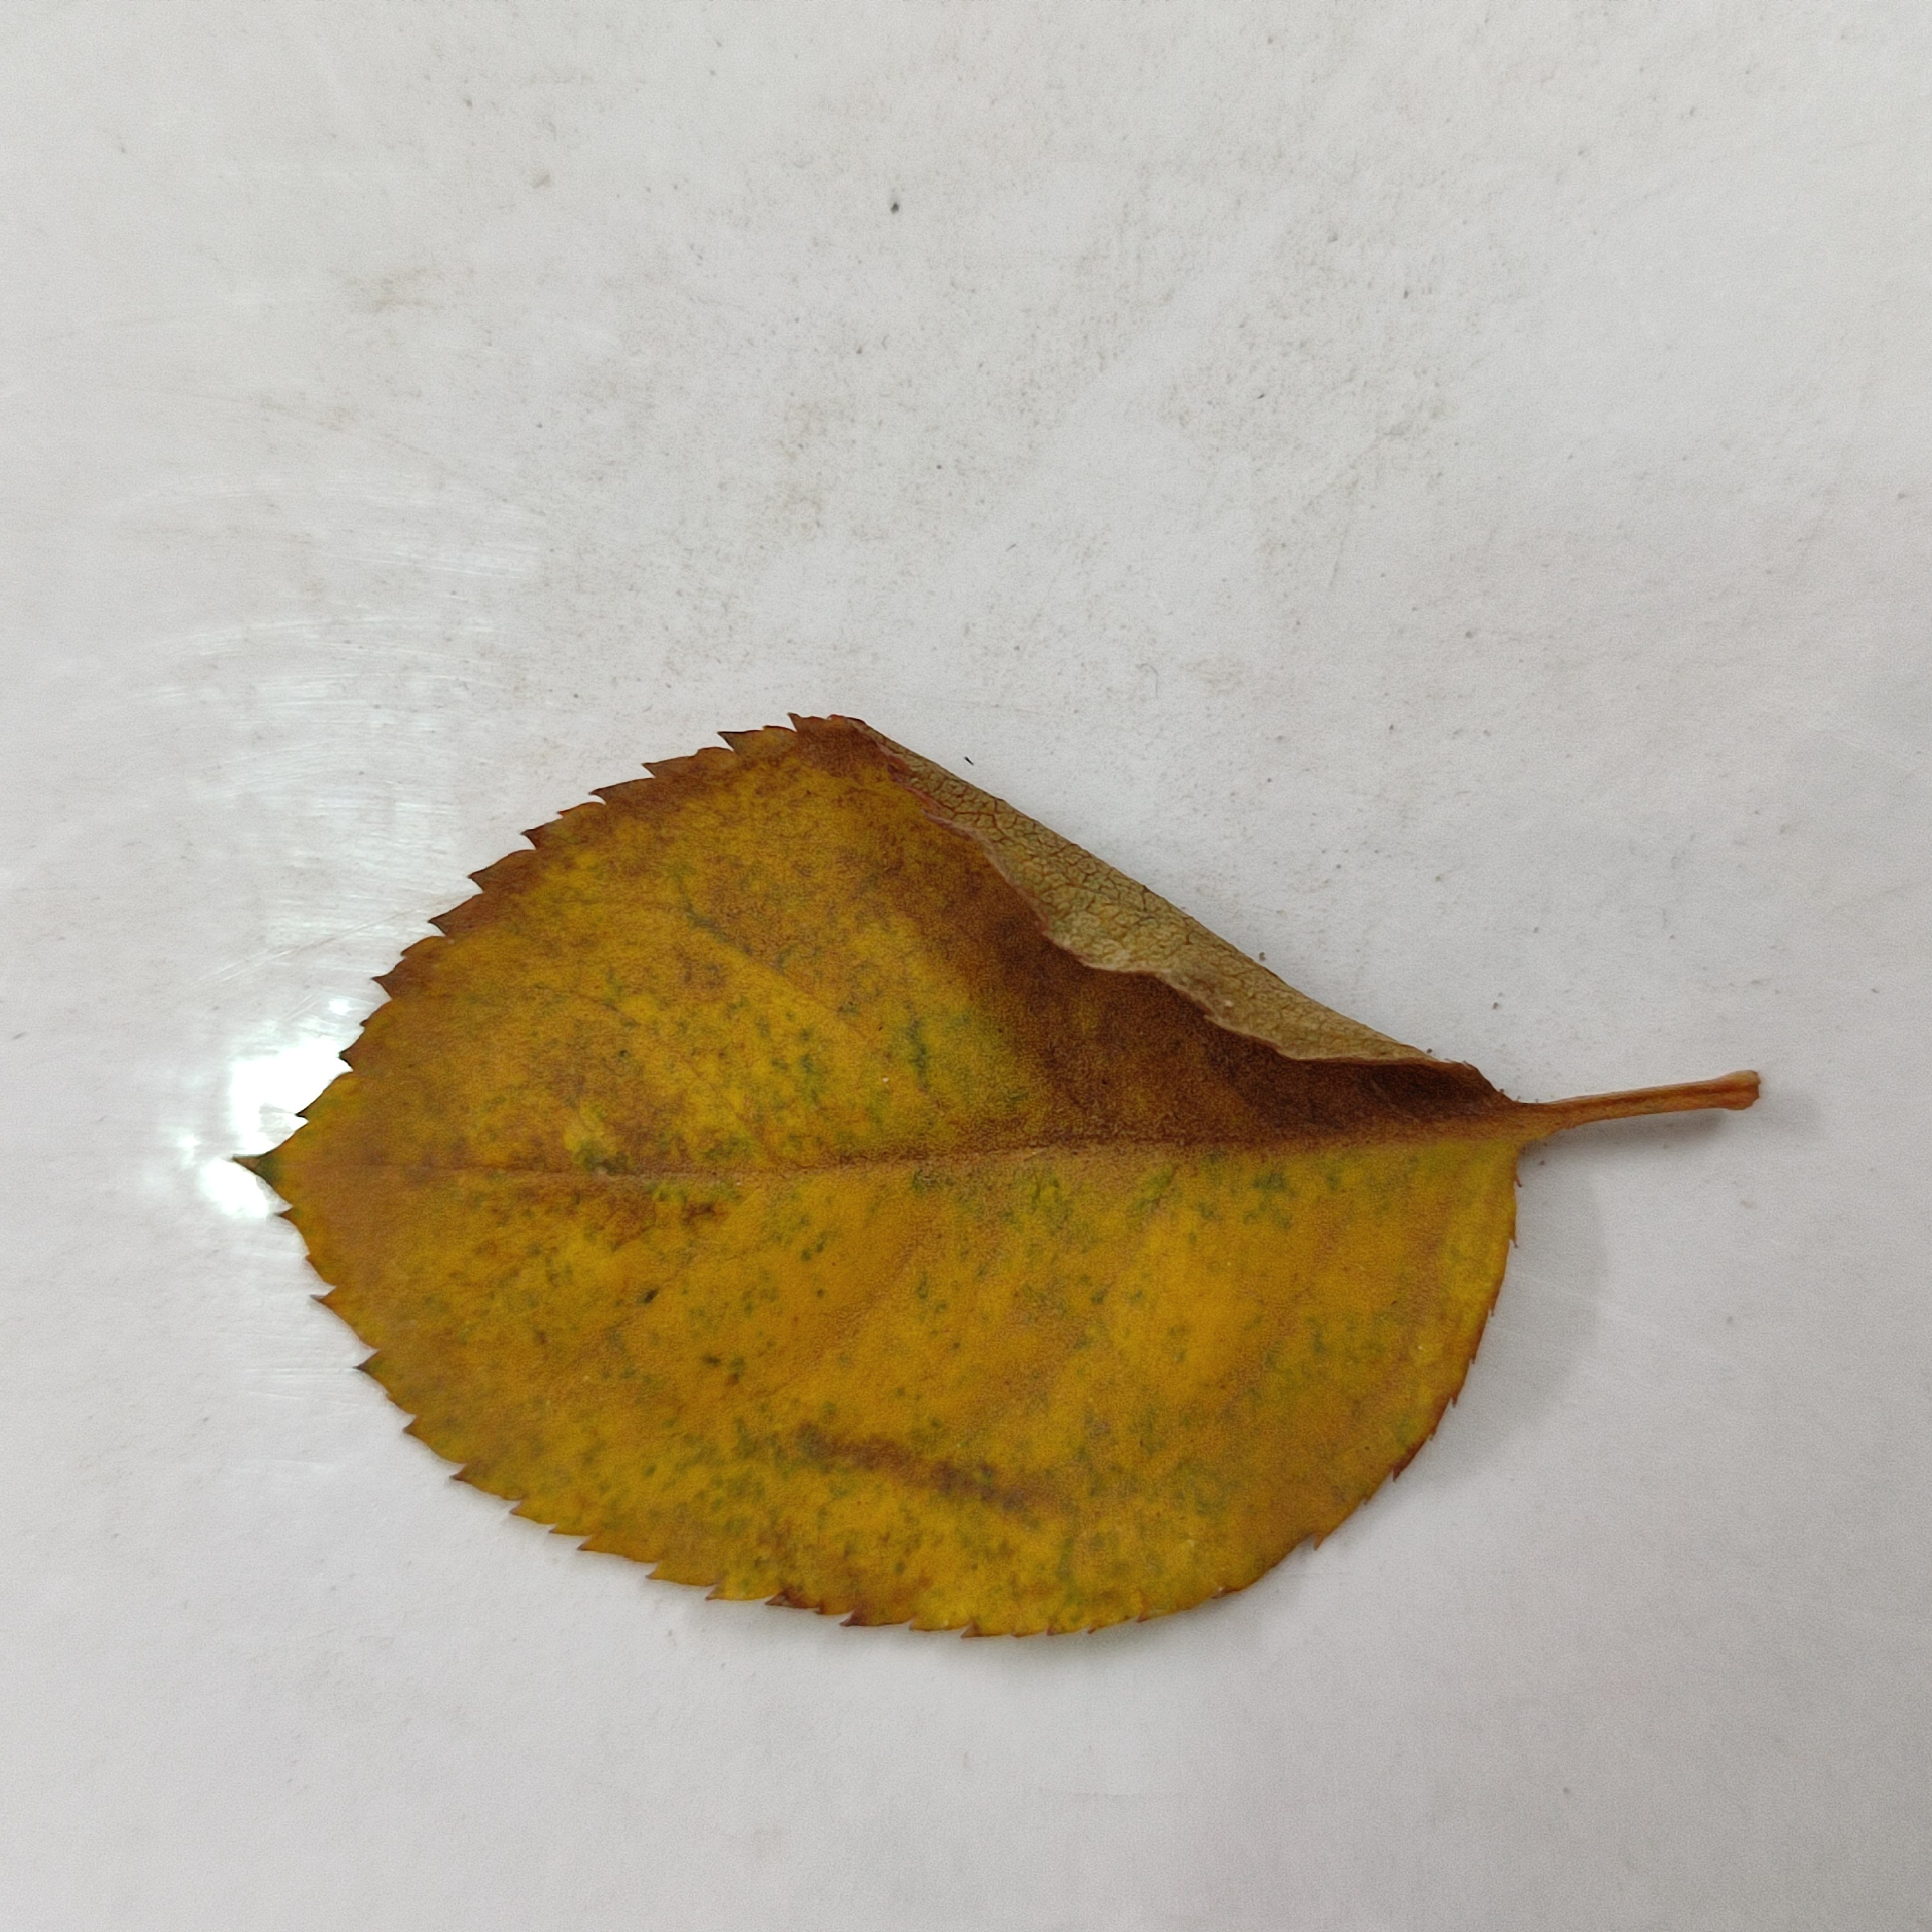
Label: Yellow Mosaic Virus